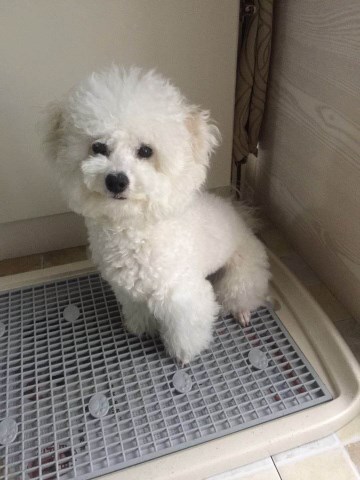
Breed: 3083-n000117-Bichon_Frise